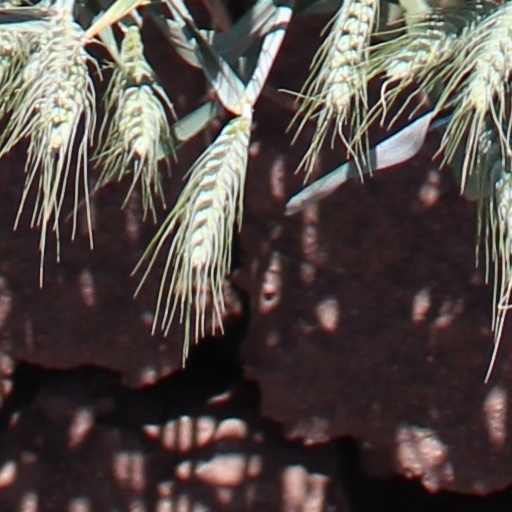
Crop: wheat